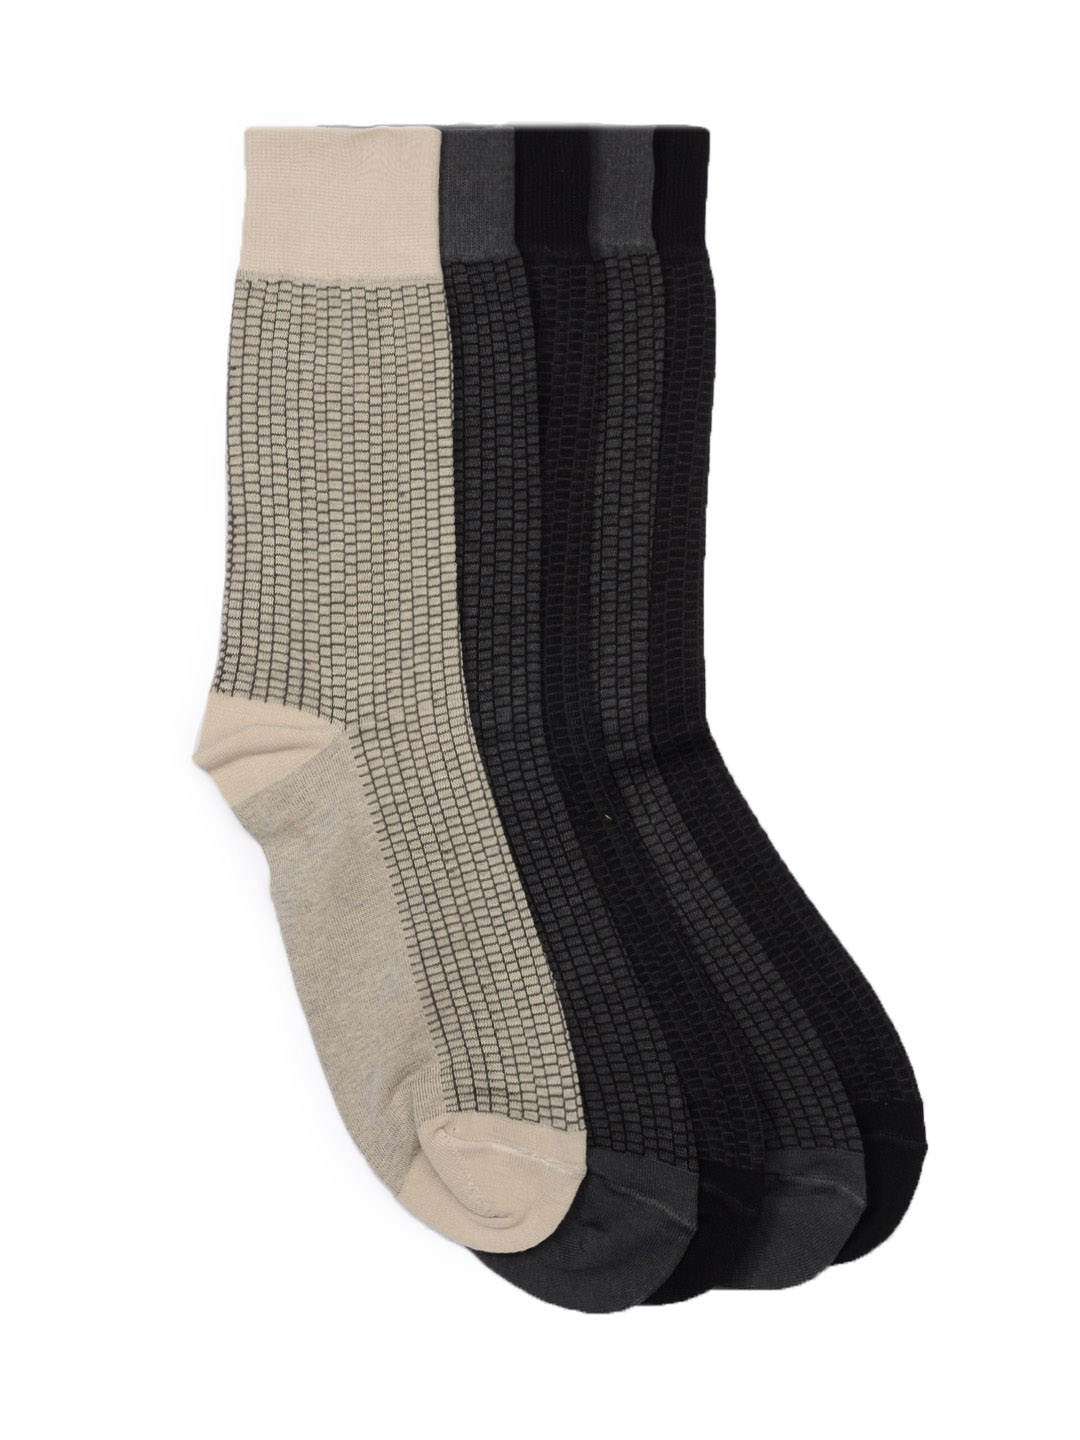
Arrow Men Pack Of 5 Basic Plating Socks
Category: Accessories / Socks / Socks
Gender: Men
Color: Black
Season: Summer 2016
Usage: Casual